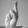
ASL letter: R